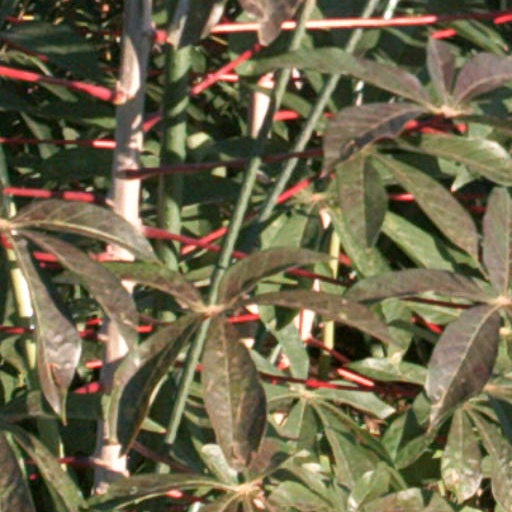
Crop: cassava